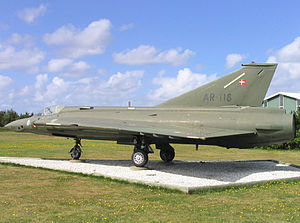
Saab F-35 Draken / Operativ historie / Danmark
Dansk F-35 Draken (AR-118), Danmarks Flymuseum
Dansk J-35 Draken udstillet på flymuseet i Stauning
Saab 35 Draken er et svensk kampfly, bygget af Saab i 644 eksemplarer mellem 1955 og 1974.L Draken var det første fuldt supersoniske fly der trådte i tjeneste i Vesteuropa.